Parsis

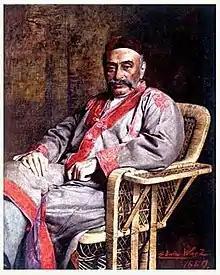
Jamsetji Tata, founder of Tata Group of companies.

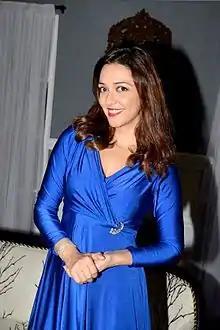
Nauheed Cyrusi, actress, model and VJ

Zoroastrian festivals were originally held outside in the open air; temples were not common until later. Most of the temples were built by wealthy Parsis who needed centers that housed purity. As stated before, fire is considered to represent the presence of Ahura Mazda, and there are two distinct differences for the types of fire for the different temples. The first type of temple is the Atash Behram, which is the highest level of fire. The fire is prepared for an entire year before it can be installed, and once it is, it is cared for to the highest possible degree. There are only eight such temples located within India. The second type of fire temple is called a Dar-i Mihr, and the preparation process is not as intense. There are about 160 of these located throughout India.